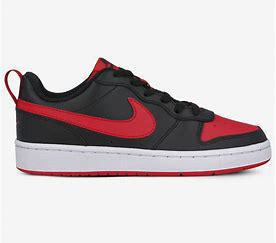
Brand: Nike
Model: Court Borough 2